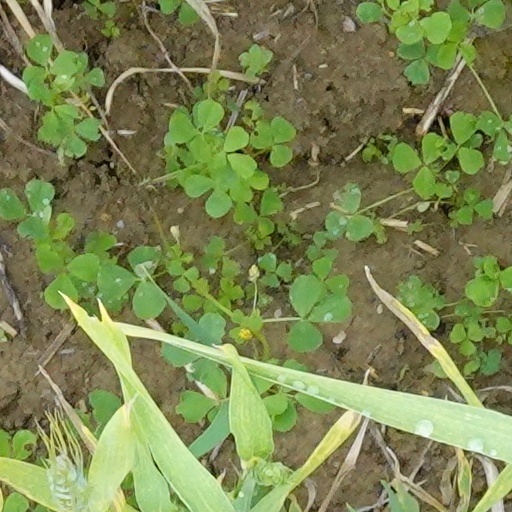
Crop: wheat